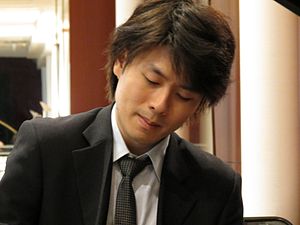
Kotaro Fukuma
Kotaro Fukuma er en japansk klassisk pianist. Han har vundet priser for den yngste pianist nogensinde.